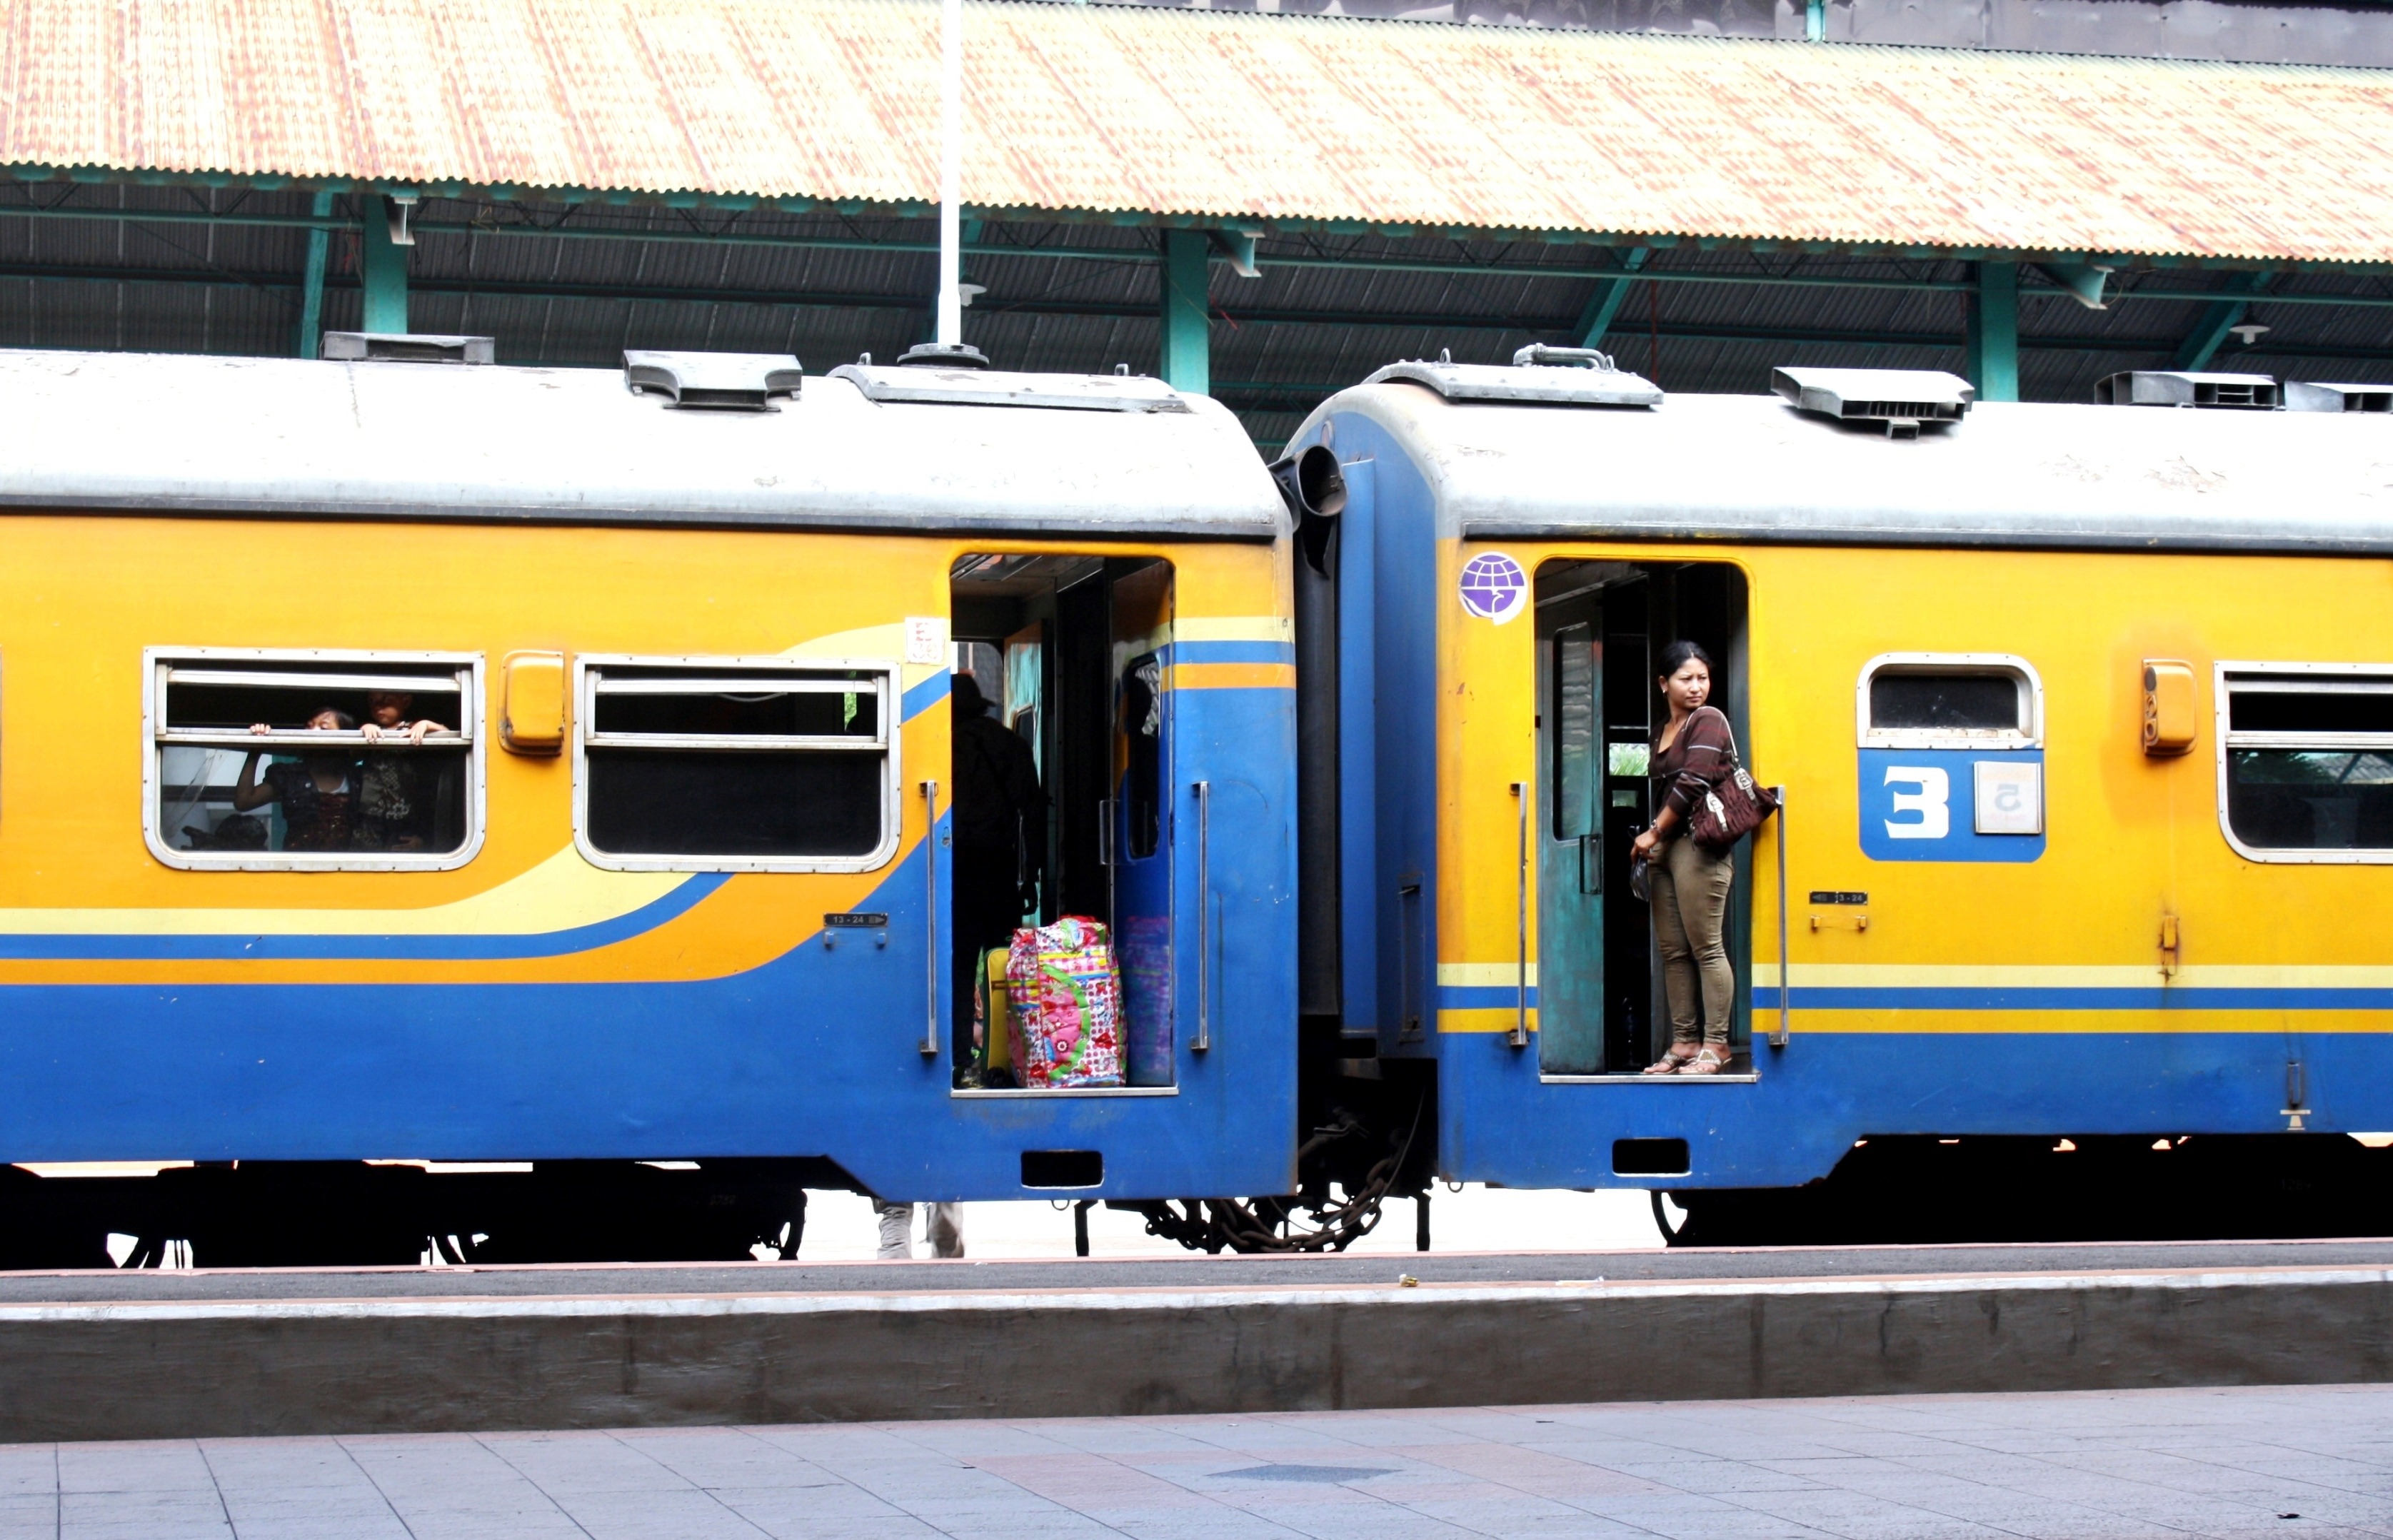
track, train, transportation, transport, vehicle, public transport, locomotive, indonesia, java, passenger, rail transport, land vehicle, rolling stock, railroad car, passenger car, surabaya, kereta api sri tanjung, stasiun gubeng